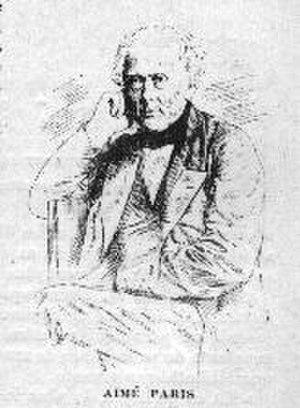
Paris, Aime Gravure d'Aimé Paris, dans le domaine public vu l'âge de ce dernier (décédé en 1866).